Putout

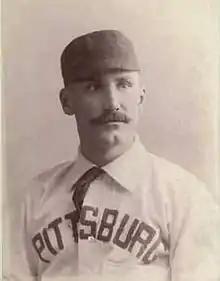
Jake Beckley, all-time career leader in putouts among major-league players

The most putouts recorded by any player in a single major-league season is 1,846 by Jiggs Donahue, a first baseman with the 1907 Chicago White Sox.